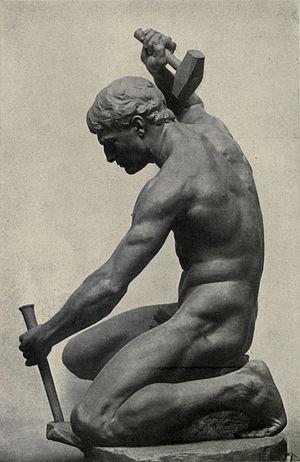
sculpteur agenouillé